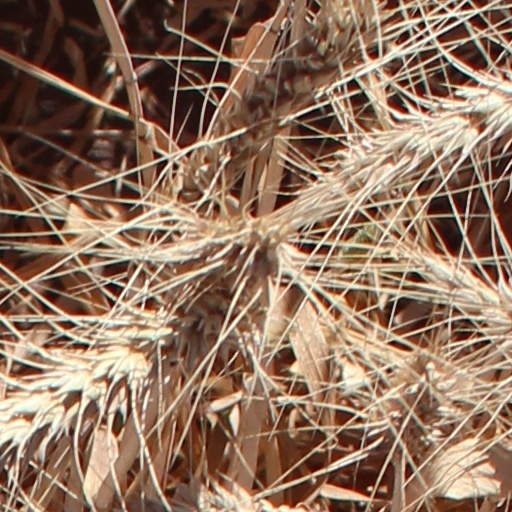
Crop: wheat